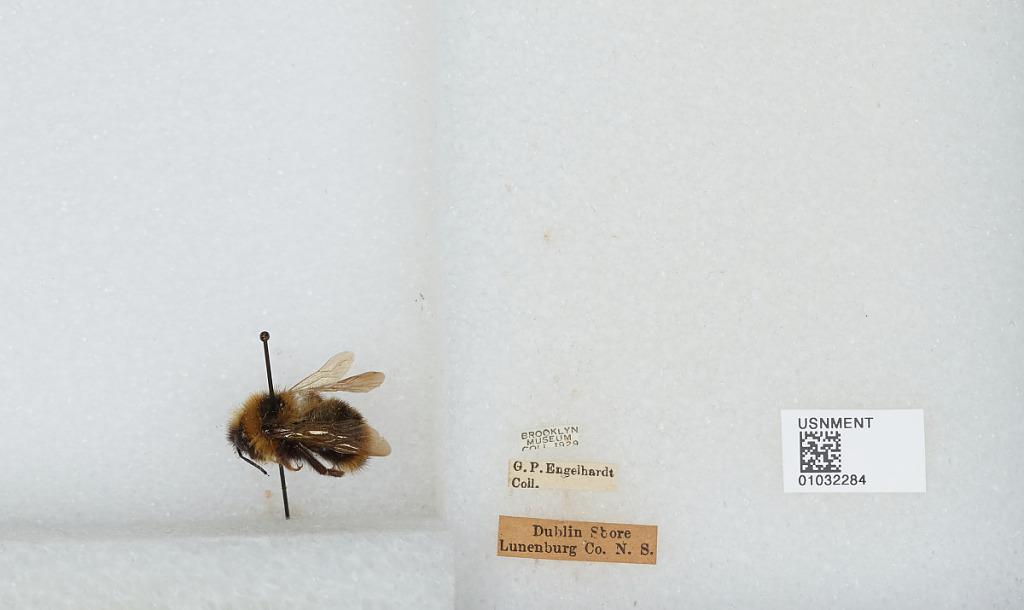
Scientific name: Bombus (Psithyrus) suckleyi Greene
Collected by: G. Engelhardt
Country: Canada
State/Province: Nova Scotia
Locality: Dublin Shore, Lunenburg
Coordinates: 44.2692, -64.365